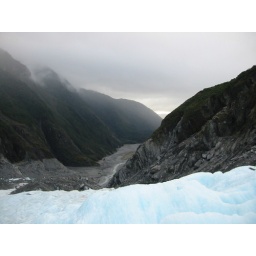
damn rock bed below